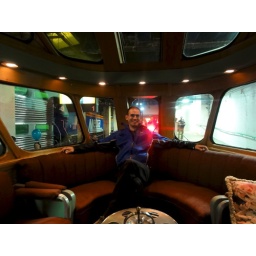
Sitting in the lounge of a restored Milwaukee Road (Cedar Rapids) train car.